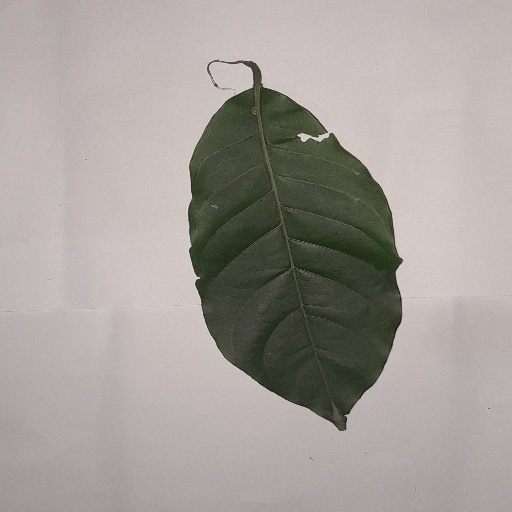
Species: HariTaki
Leaf condition: Shot Hole